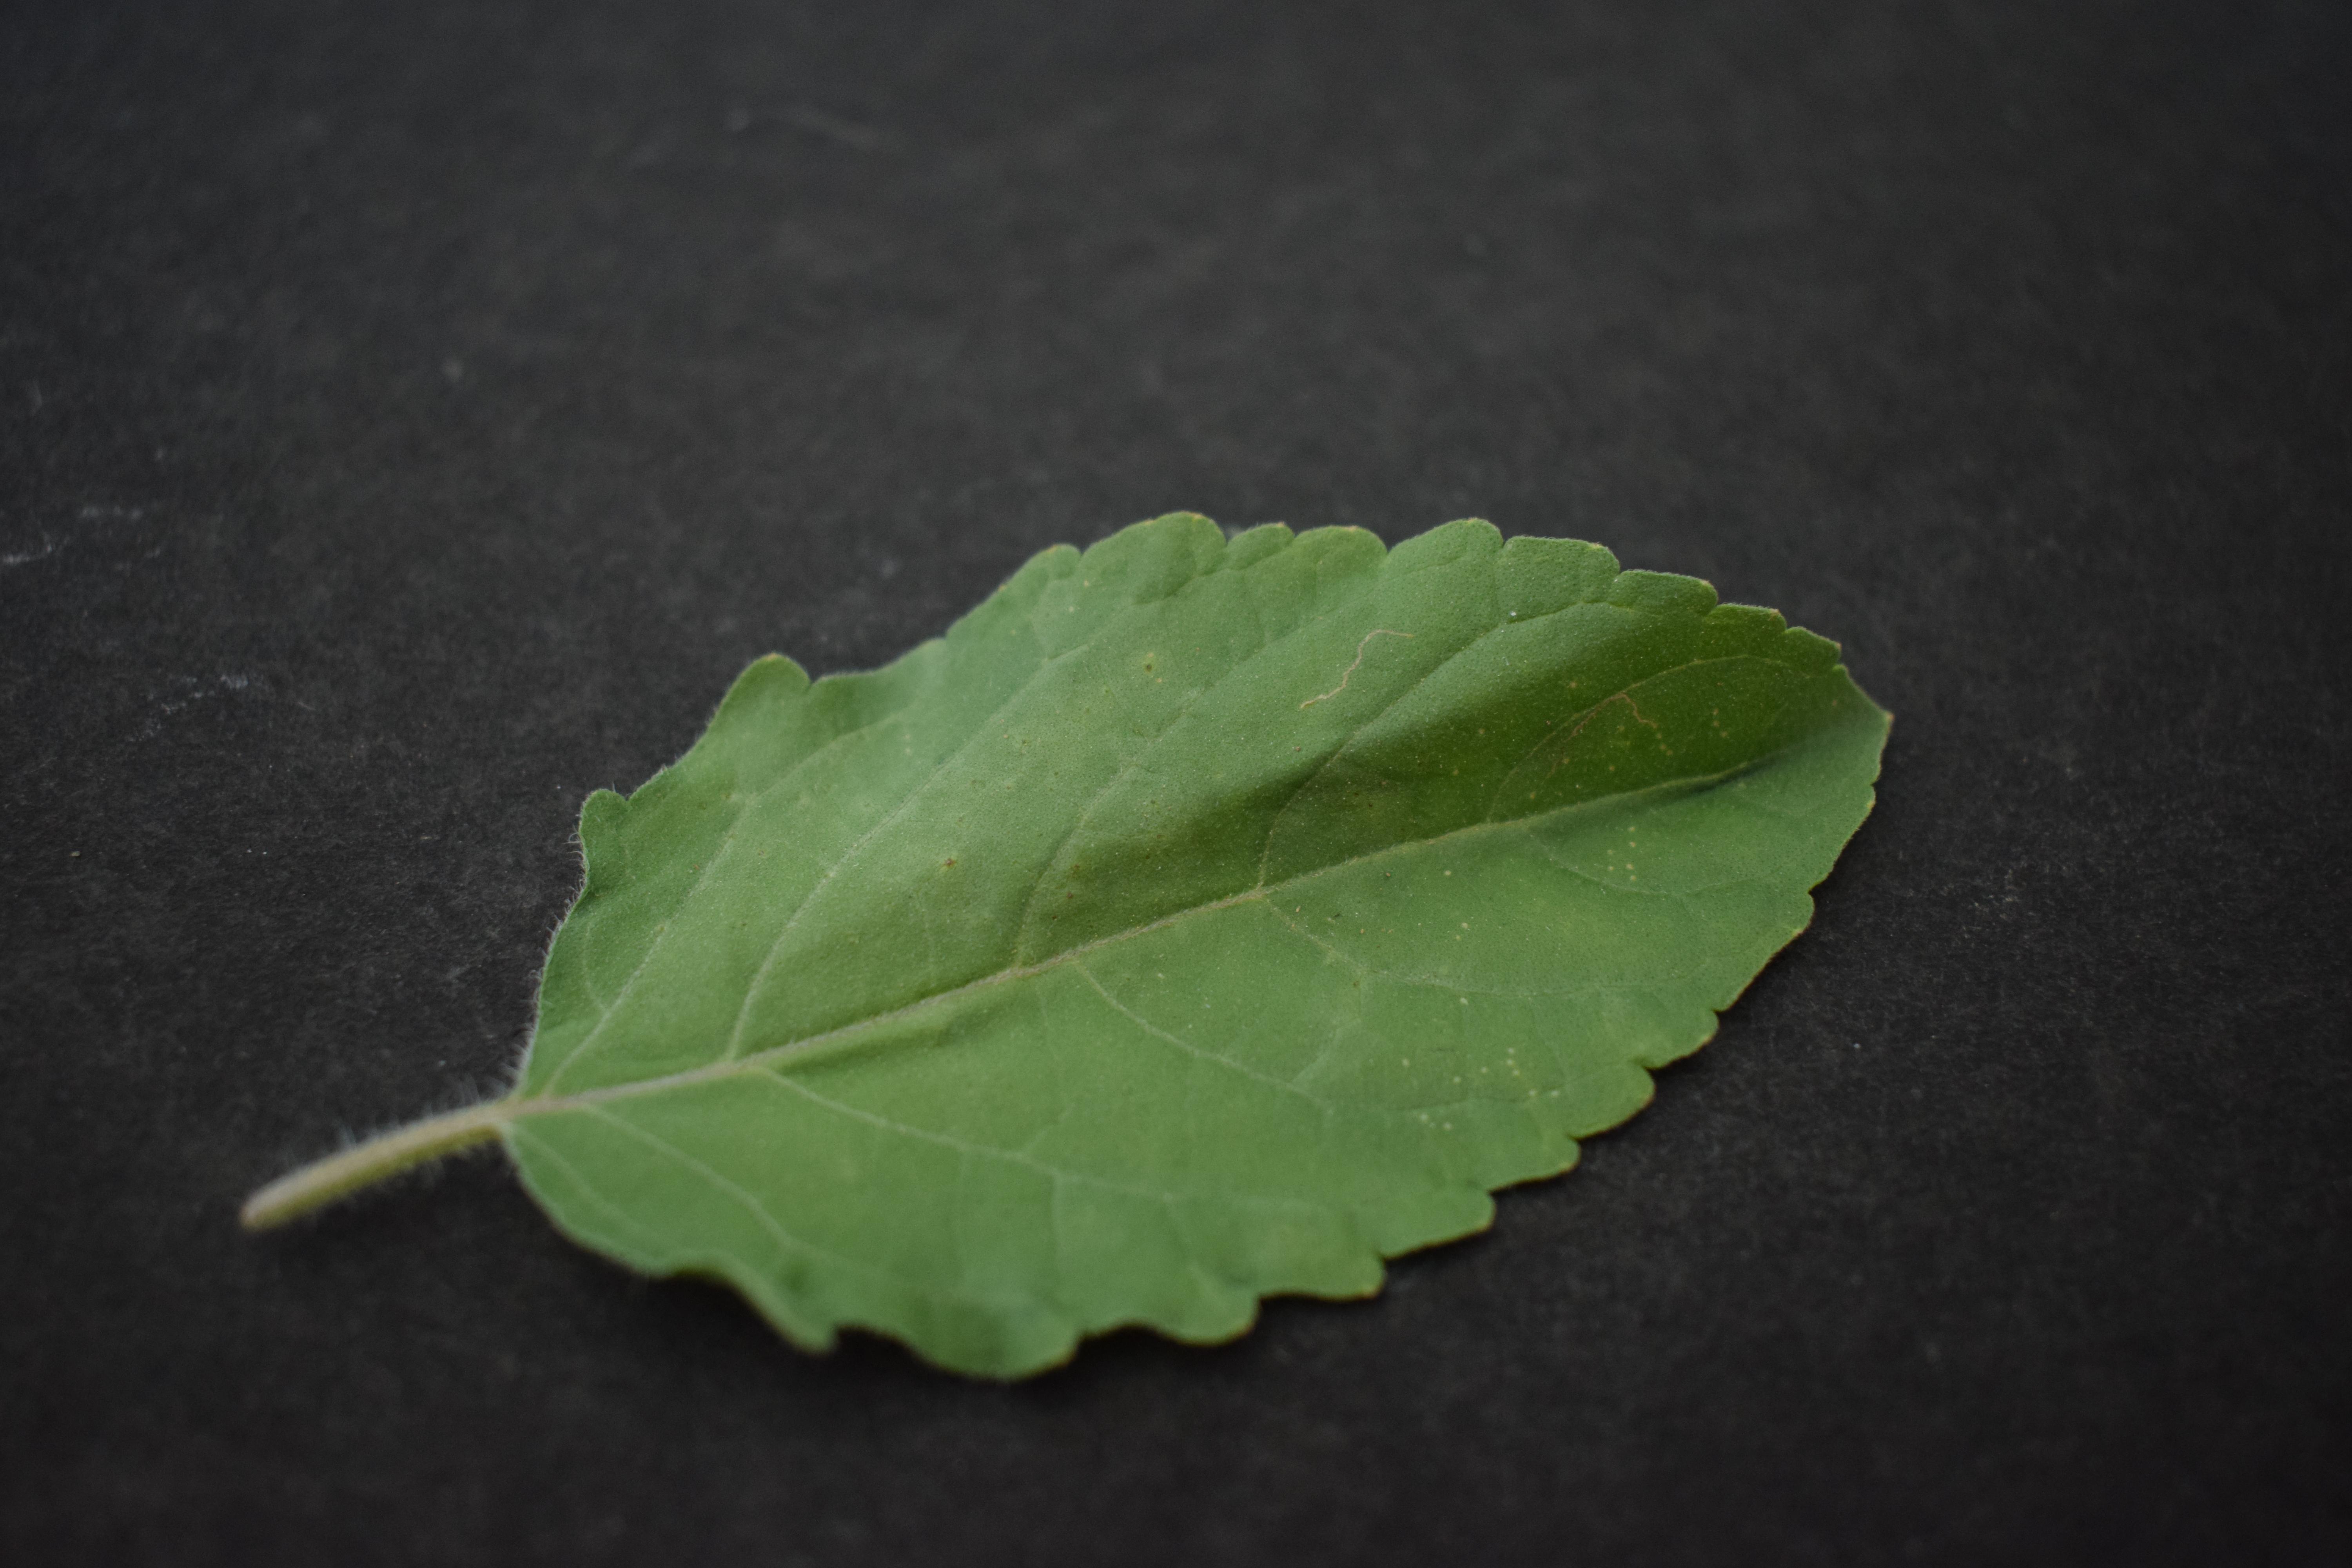
Plant species: Basil